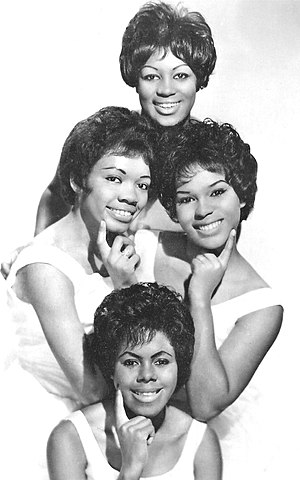
Navne i Rock and Roll Hall of Fame / Udøvende kunstnere
Navne i Rock and Roll Hall of Fame er en oversigt over de navne, der er optaget i Rock and Roll Hall of Fame i USA. Listen er ikke komplet, se den på Rock and Roll Hall of Fames liste over de optagne navne.